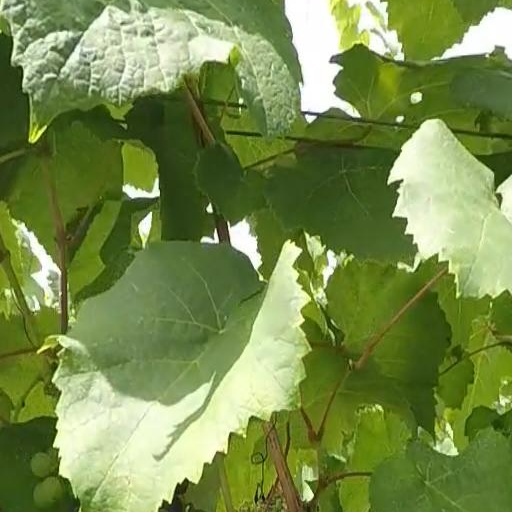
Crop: grape